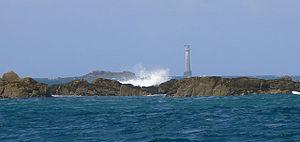
La Fastnet Race est une course de navigation à la voile en équipage et sans escale, se disputant en Manche et en mer Celtique, de Cowes à Plymouth, en allant enrouler Fastnet Rock, îlot du sud-ouest de l'Irlande. L'épreuve est réputée pour ses difficultés.